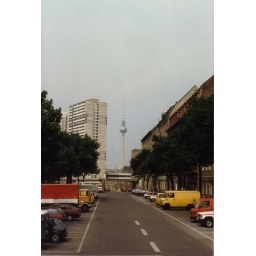
Berlin - Broadcast tower in background, the wall in the foreground.